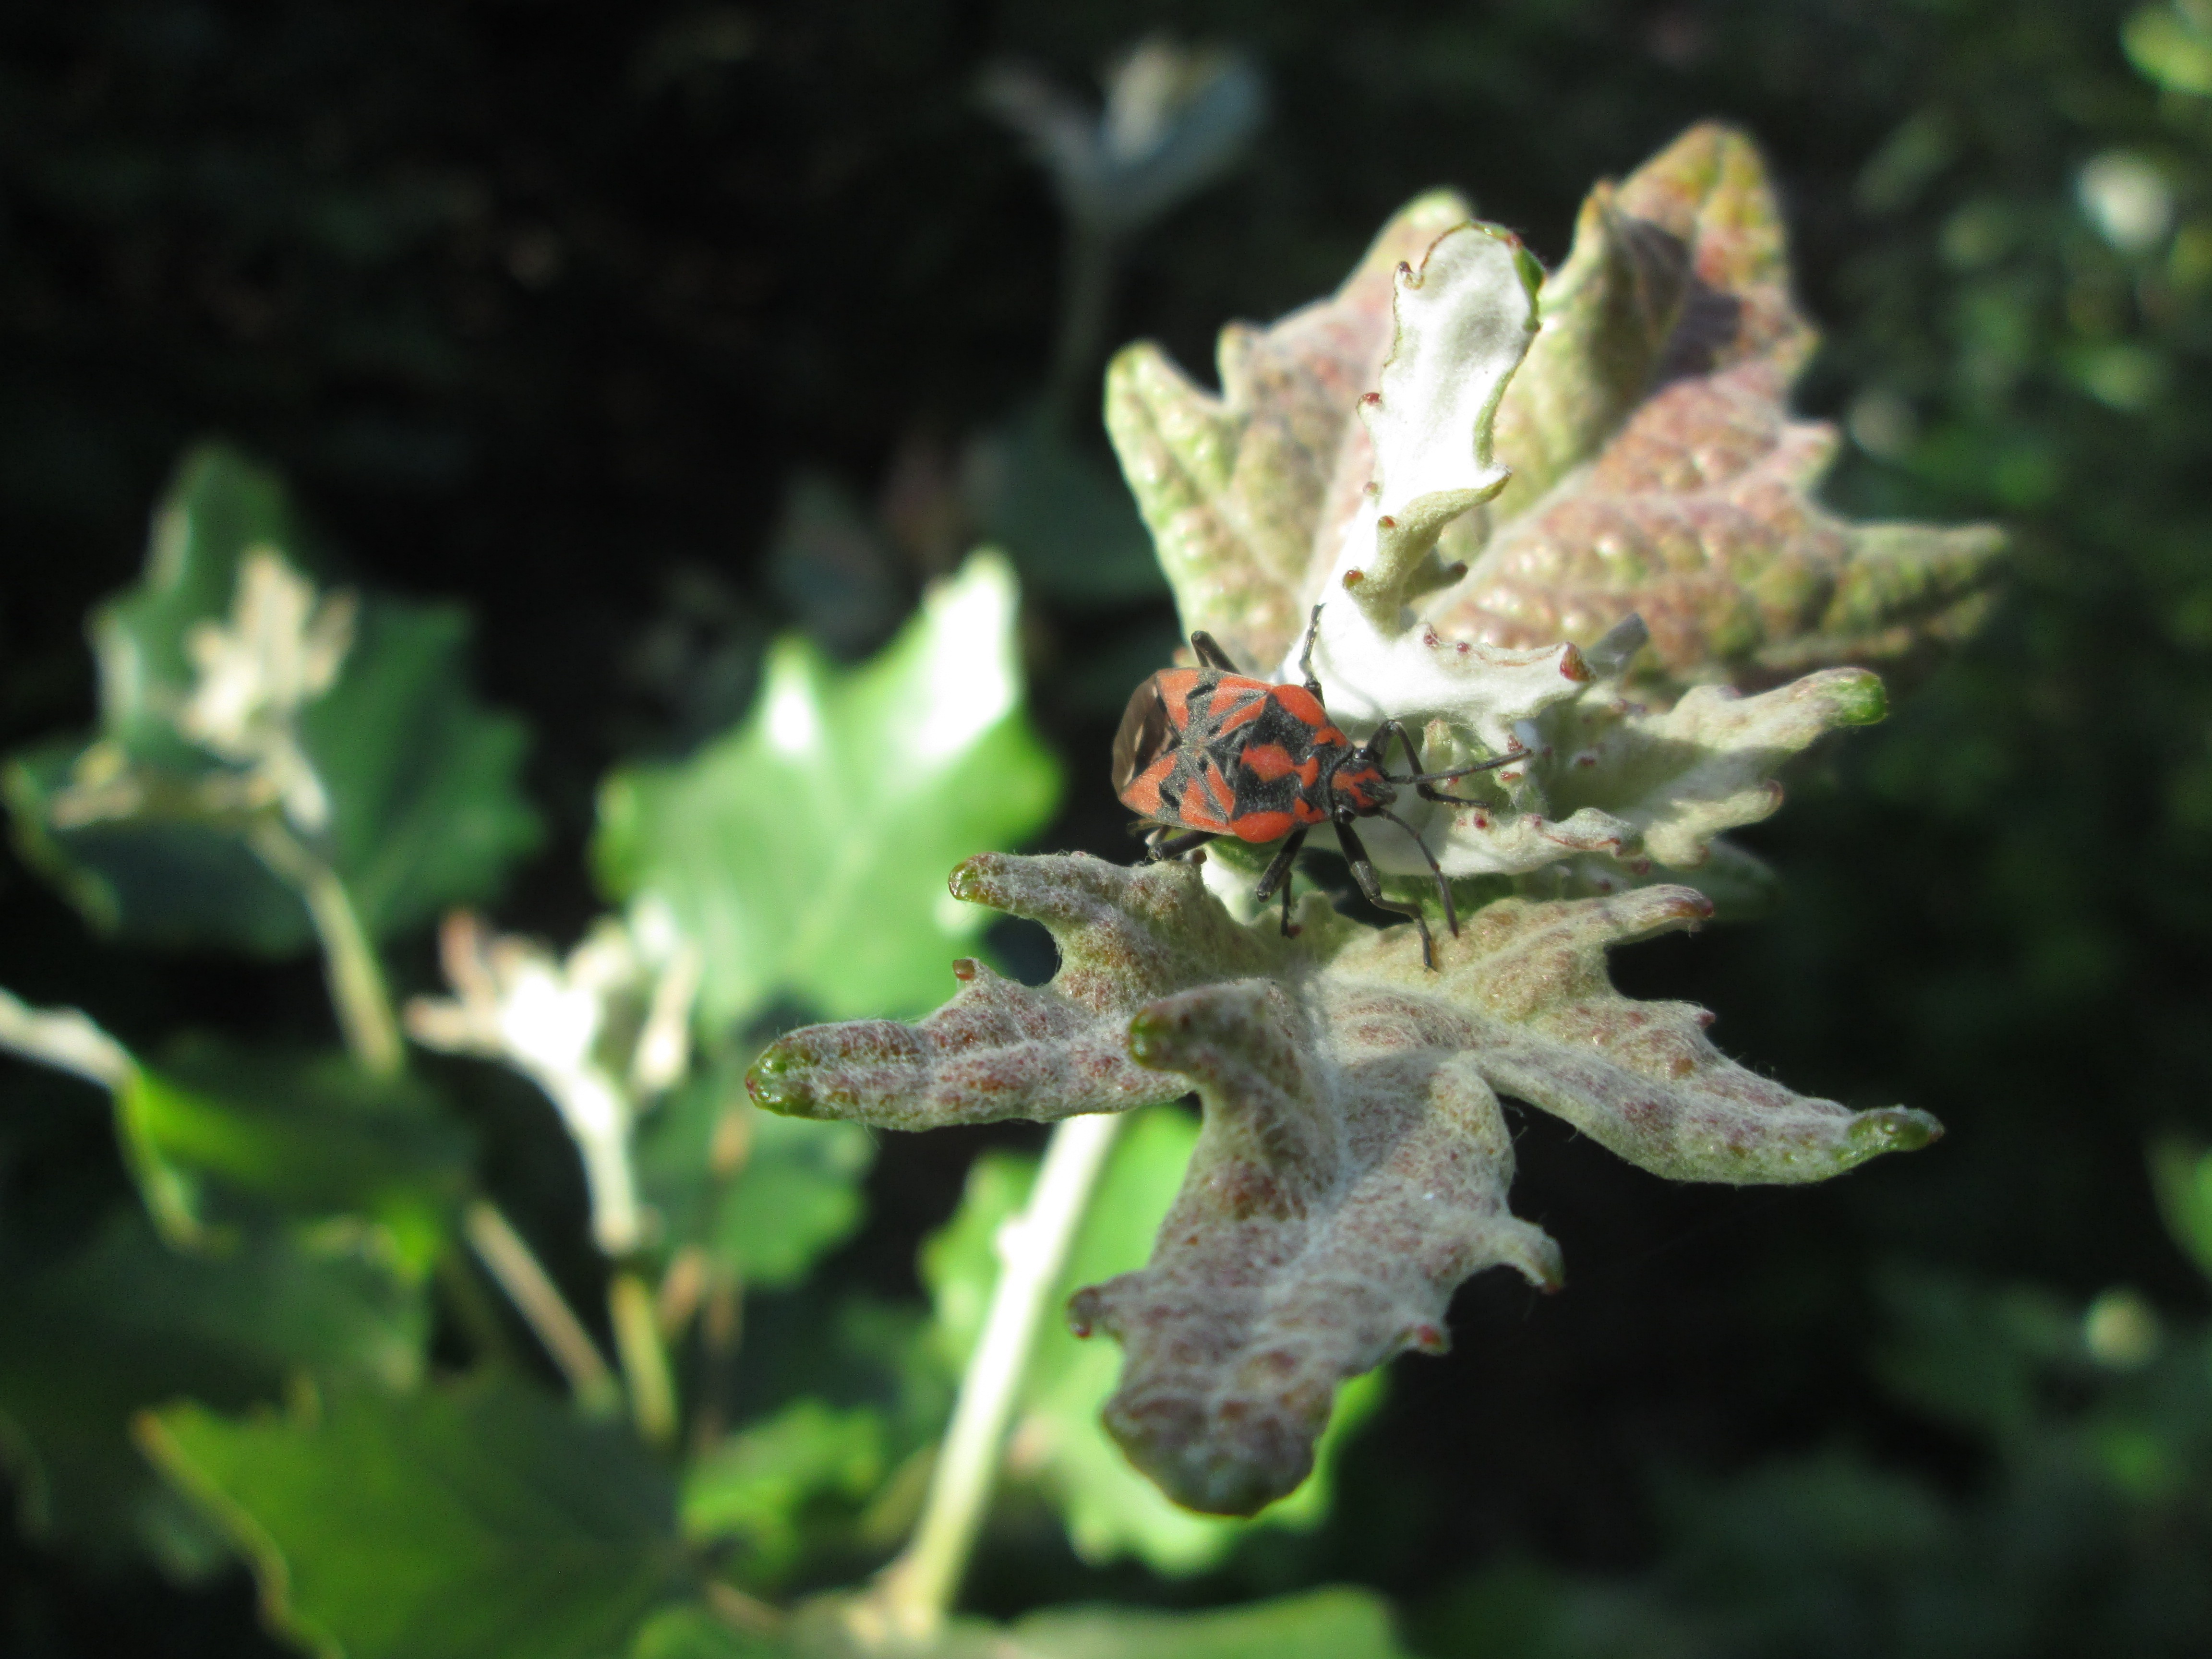
tree, nature, plant, photography, leaf, flower, wildlife, green, produce, insect, autumn, flora, fauna, invertebrate, shoemaker, macro photography, flowering plant, pyrrhocoris apterus, firebug, the mallows chinch, red malfunction, land plant